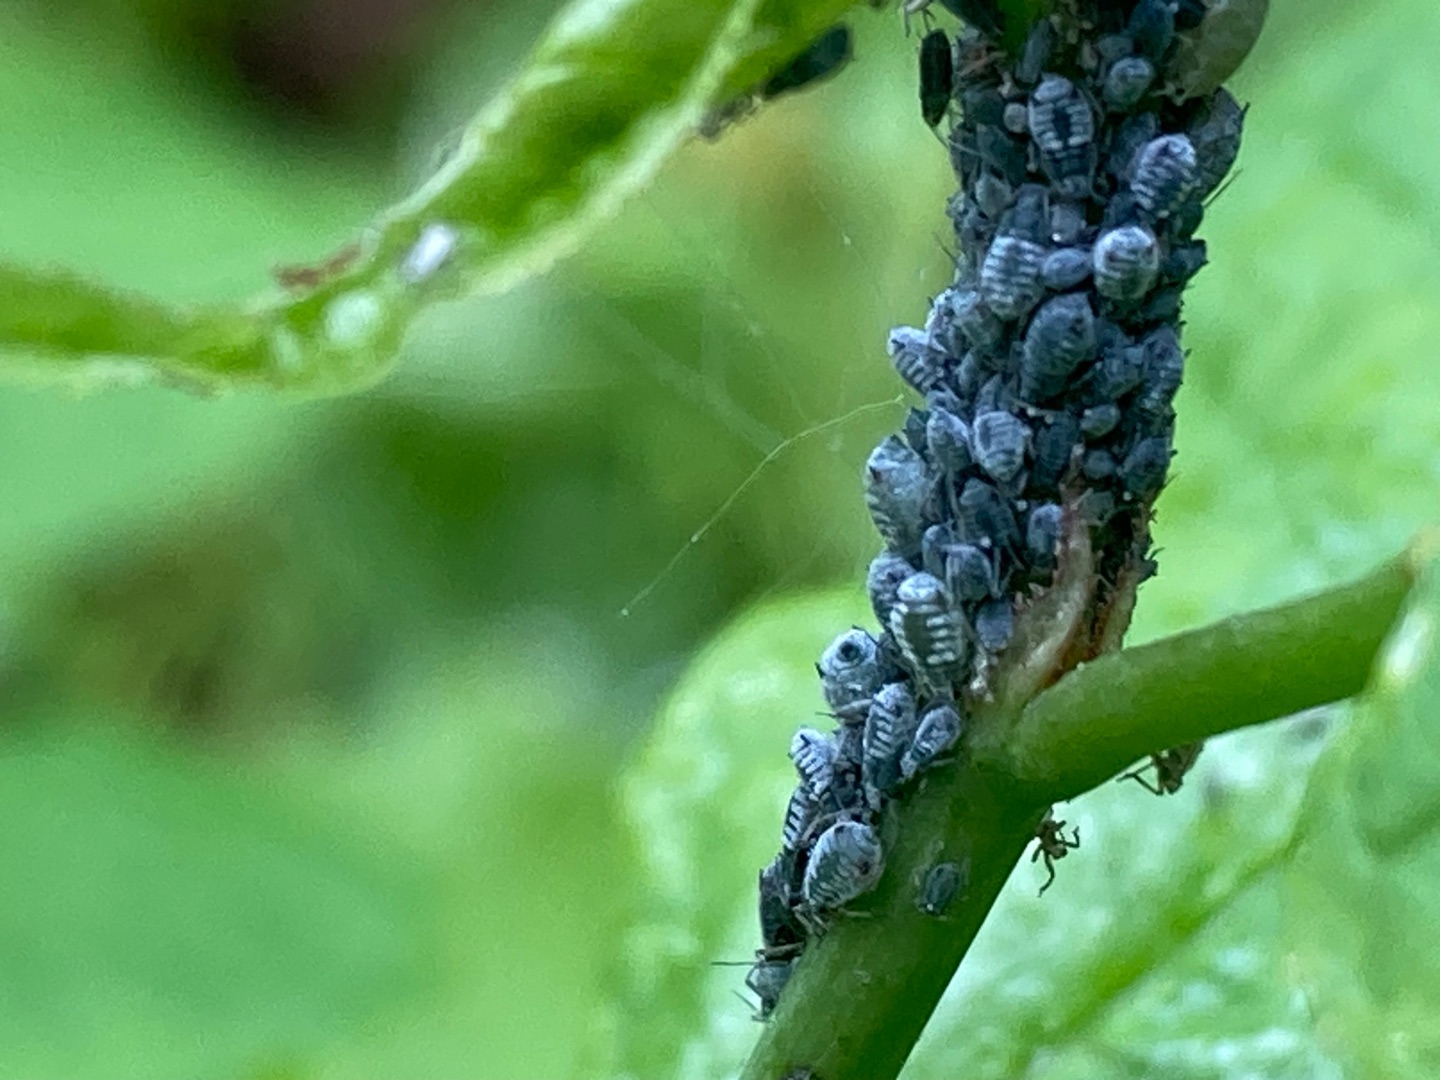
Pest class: bird_cherry_oat_aphid